Heidenköpfe

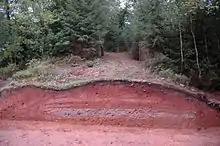
Exposed profile of the Roman road from Trier to Cologne on the "Heidenköpfen"

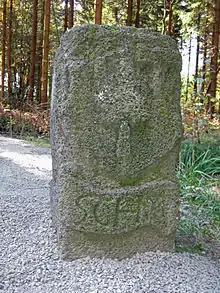
"Vierherrenstein" on the Roman road between Dahlem and Esch

The Heidenköpfe (plural) are a group of three summits (Heidenkopf I, Heidenkopf II und Heidenkopf III) near Dahlem in Germany that are about . They lie within the mountain region of North Eifel in the counties of Euskirchen and Vulkaneifel in the states of North Rhine-Westphalia (NW) and Rhineland-Palatinate (RP).